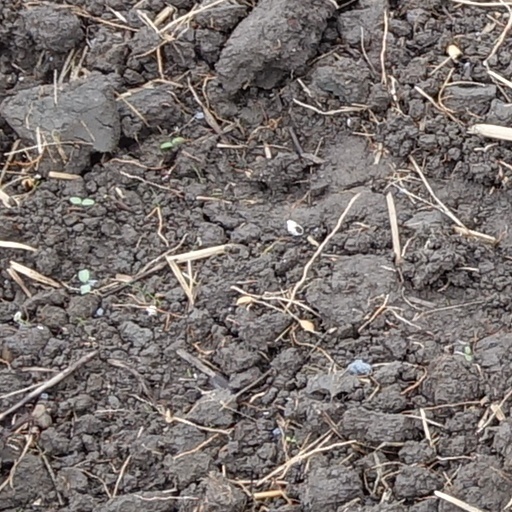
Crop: wheat